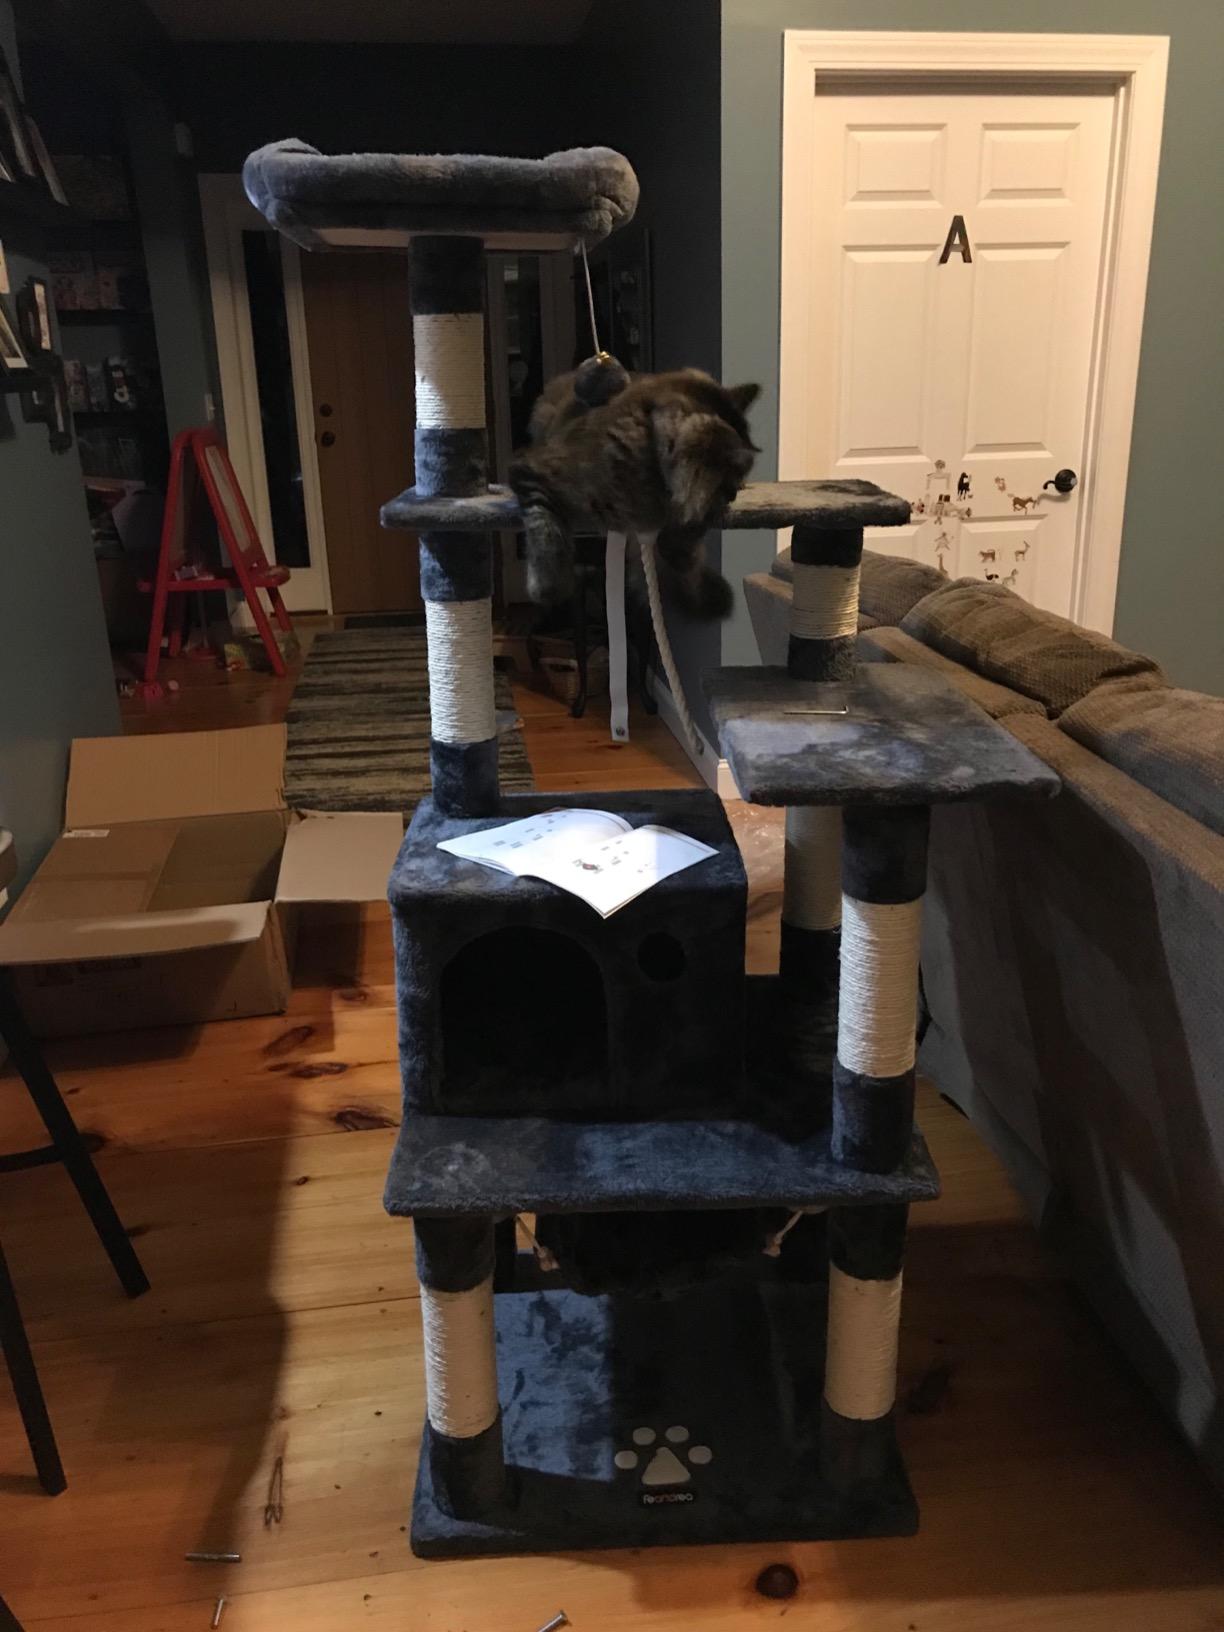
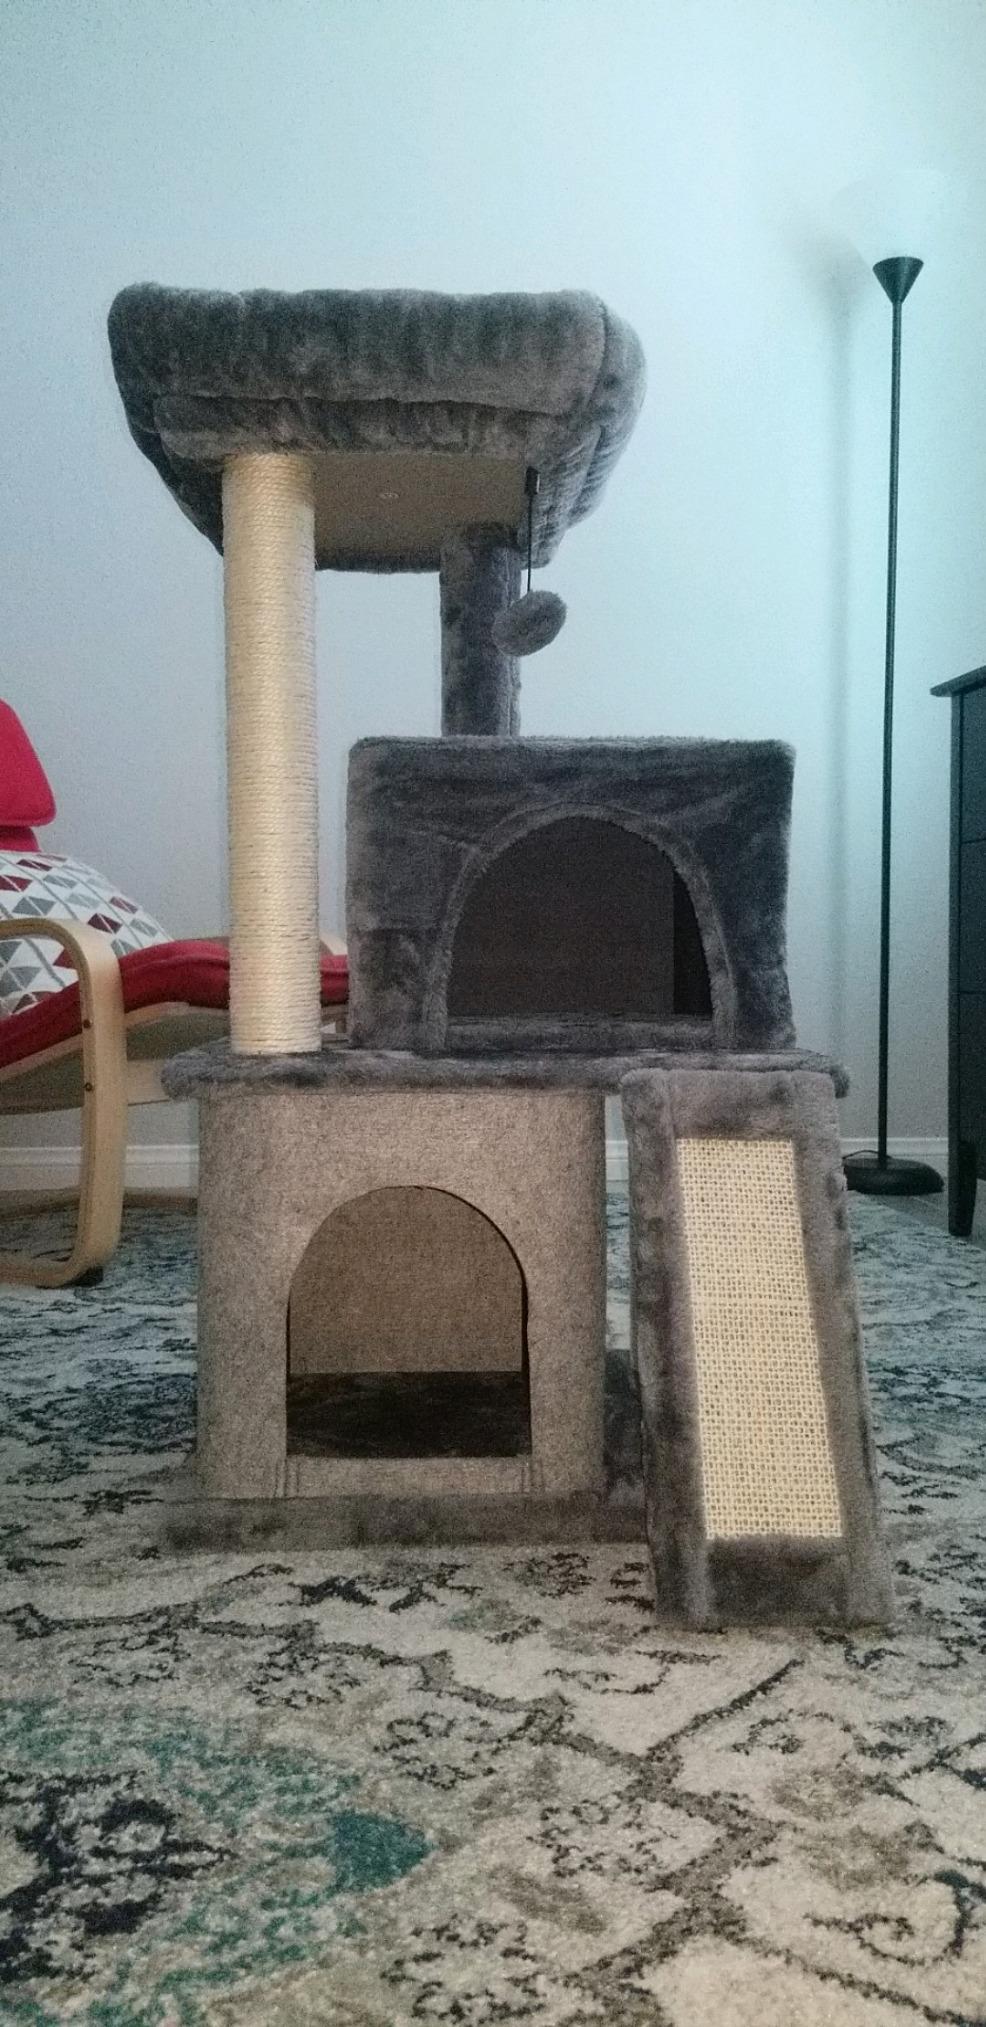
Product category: items_cat tree
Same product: no